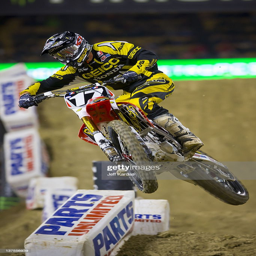
person races through a section of track during the race .